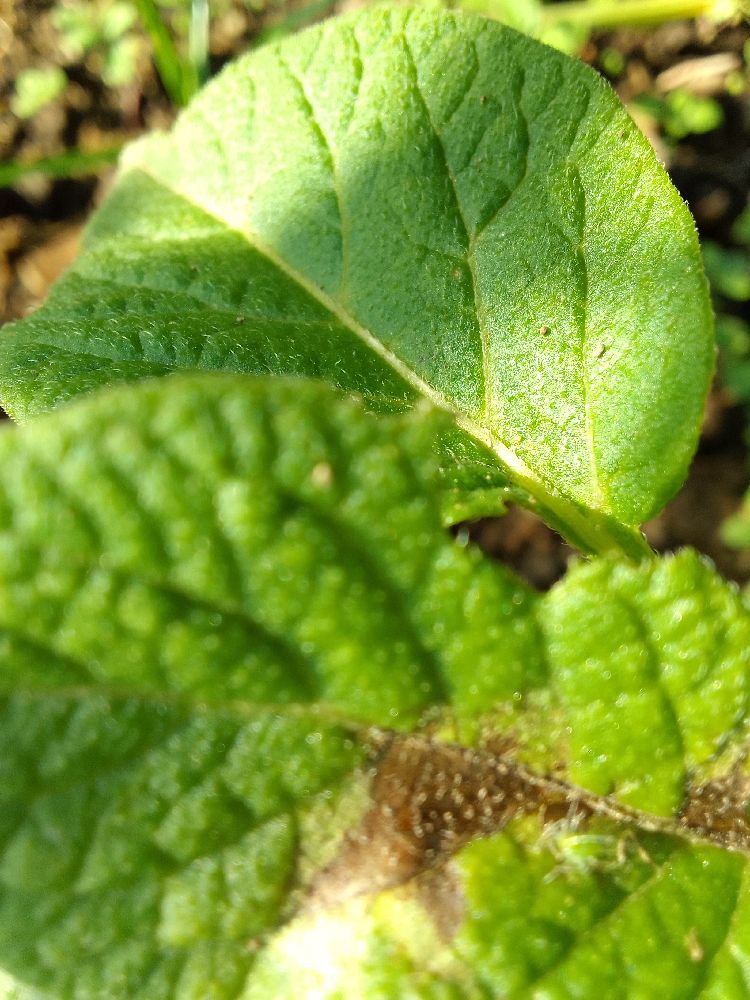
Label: Late blight